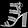
Label: Sandal